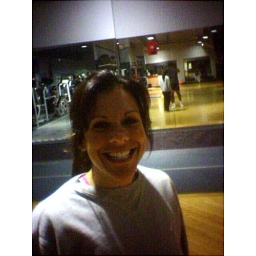
Here's my girl Lisa Longo from the gym!You can see me in the mirror in the back towering over her :-)